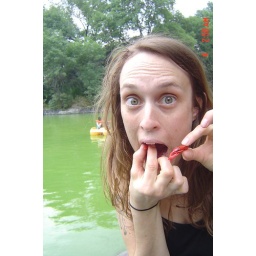
pink snacks by the neon green water